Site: brandenburg
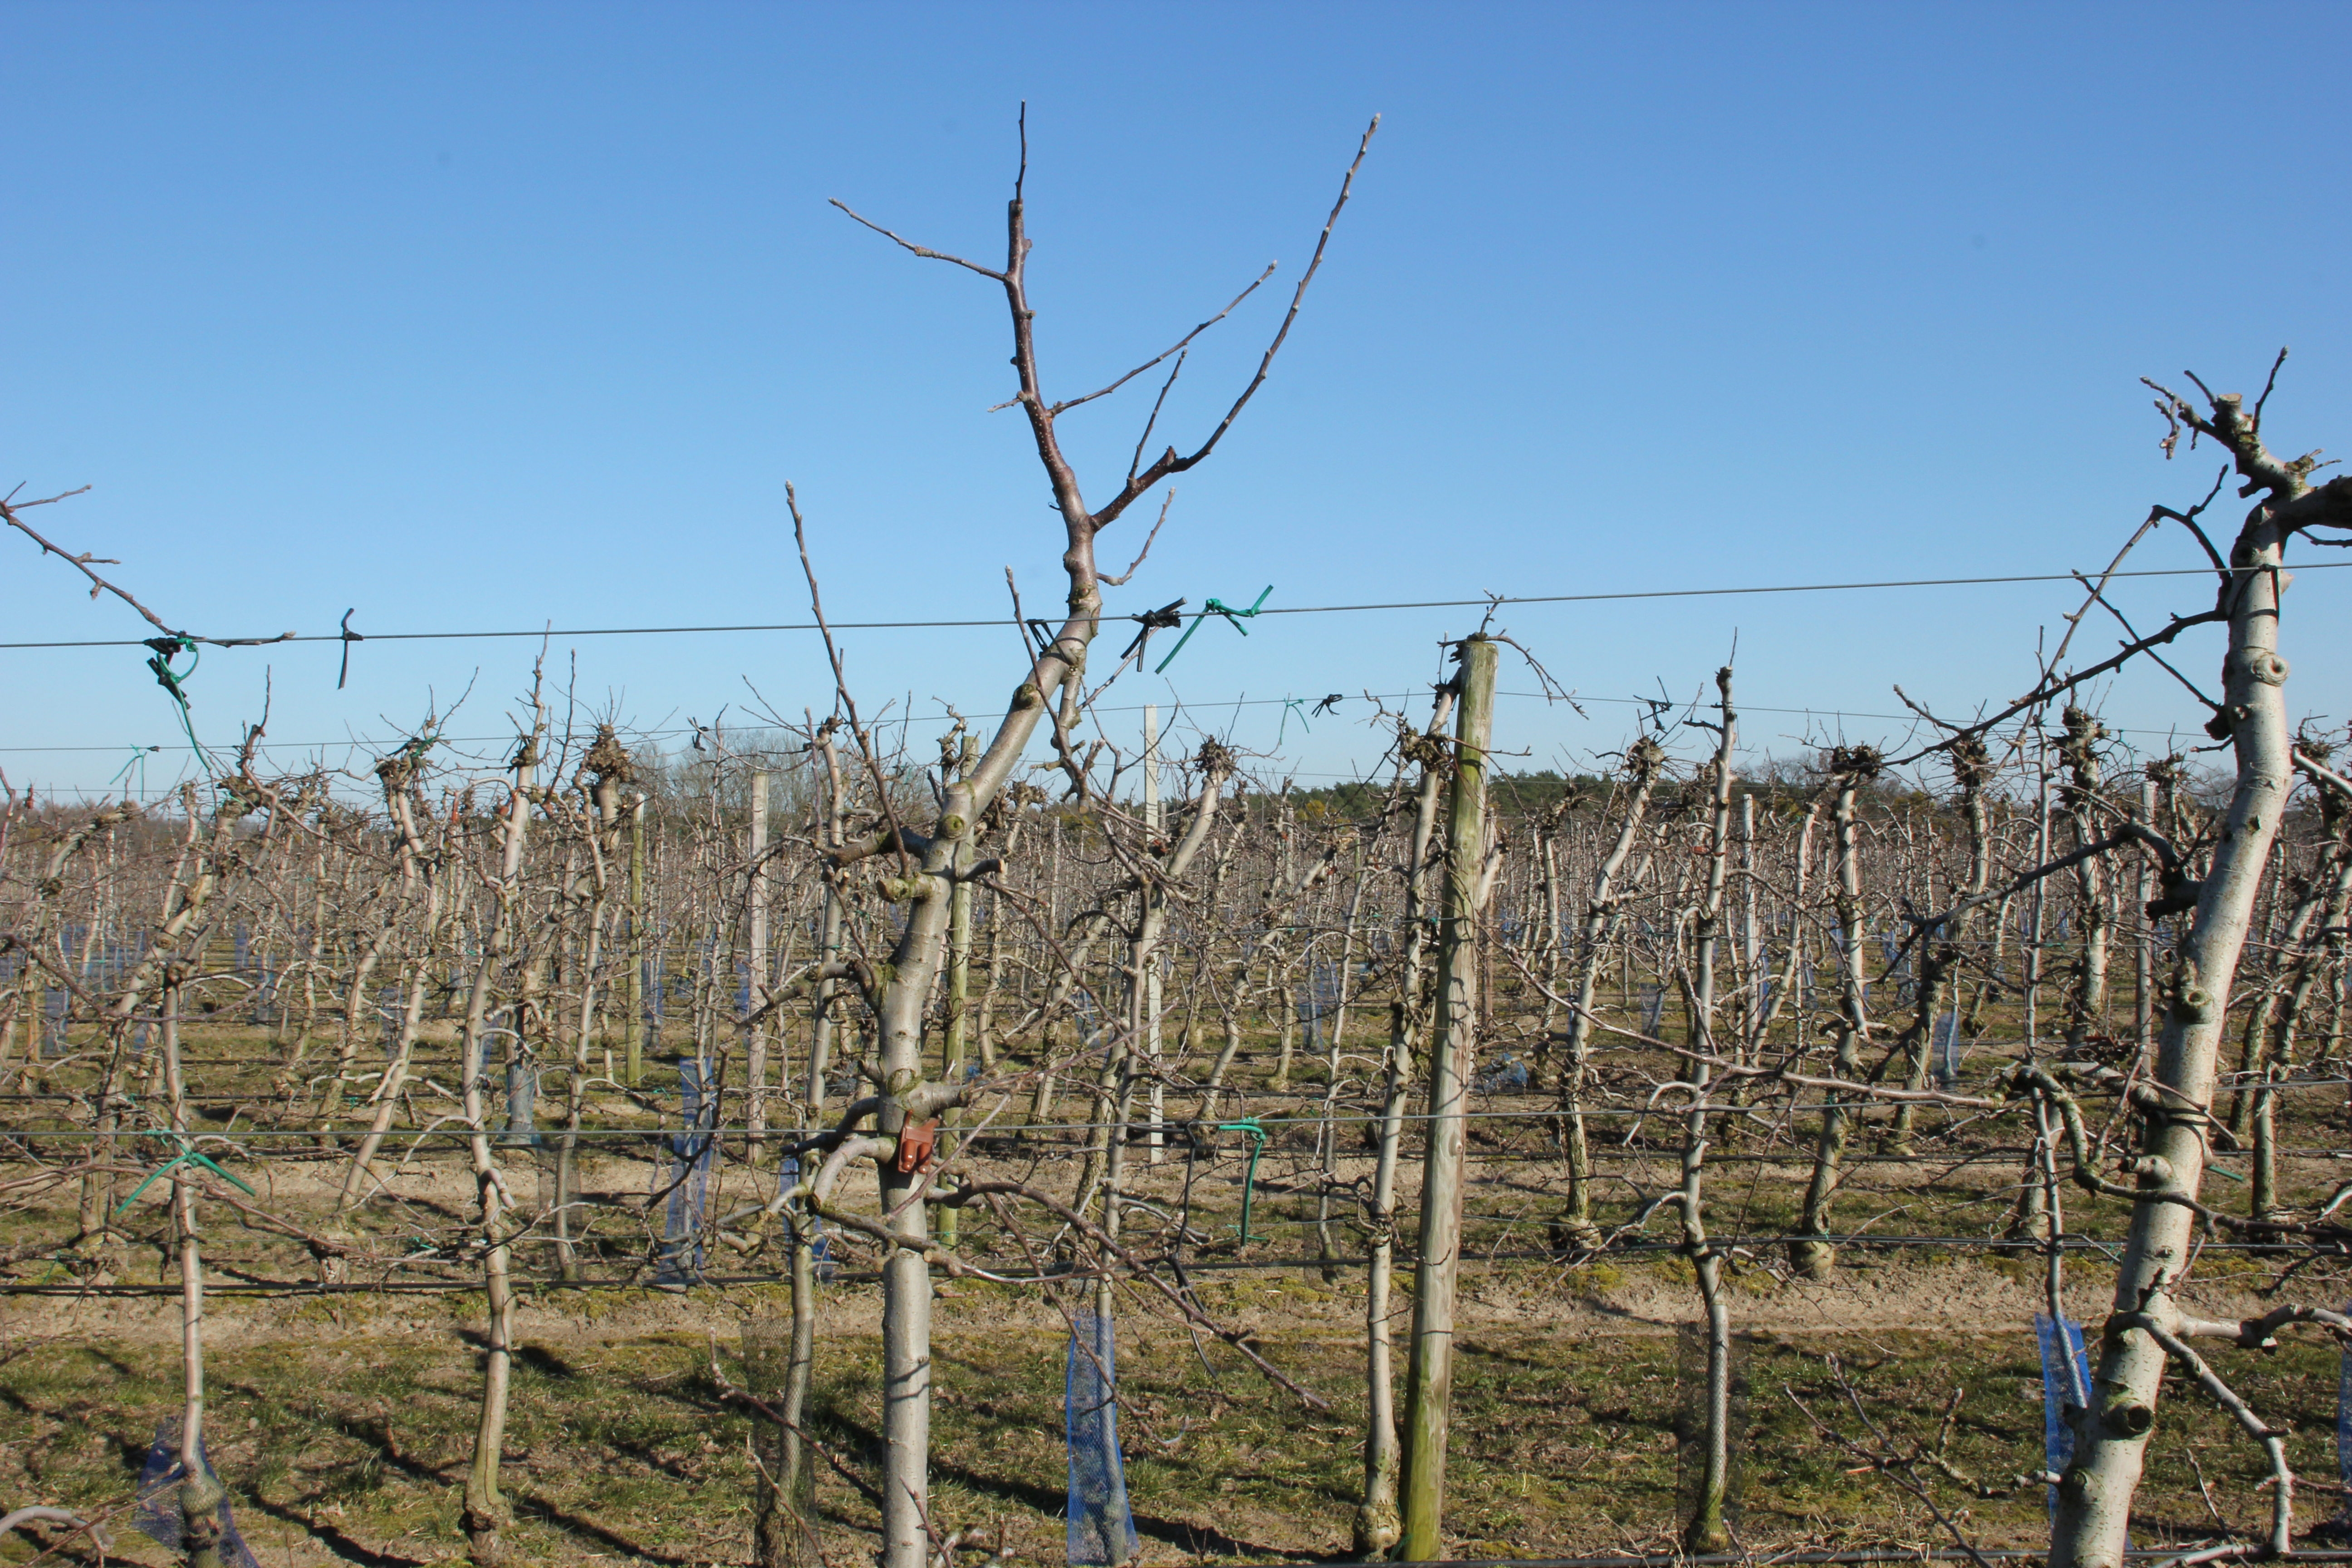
Growth stage (BBCH 03): Bud development